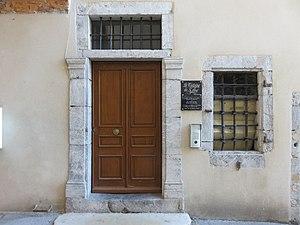
Le siège de la maison d’édition La Fontaine de Siloé dans la Rue Jean-Pierre Veyrat (Montmélian, France) le 11 octobre 2017.
La Fontaine de Siloé est une maison d'édition française basée à Chambéry en Savoie et spécialisée dans la littérature régionale.